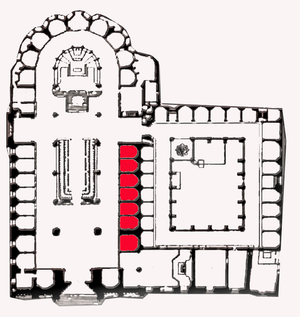
La cathédrale basilique métropolitaine de la Sainte-Croix et de Sainte Eulalie de Barcelone, souvent surnommée Seu en catalan, est la cathédrale de l'archidiocèse catholique de Barcelone.